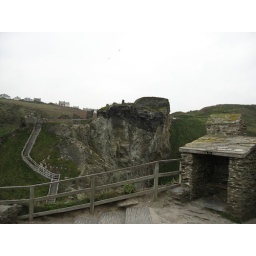
The curving rock ruins in the middle is the 1100's castle promontory on the mainland.